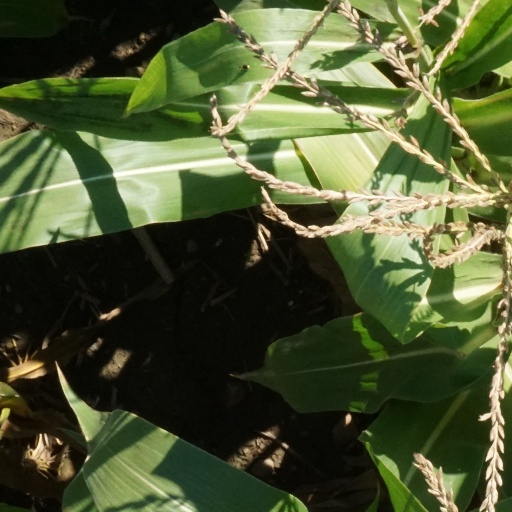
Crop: maize; corn